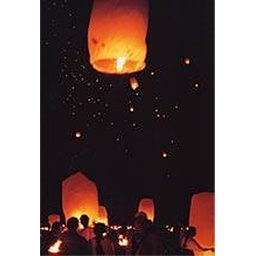
After putting the kratongs in the river we will then light these beautiful khom light and put them up into the sky